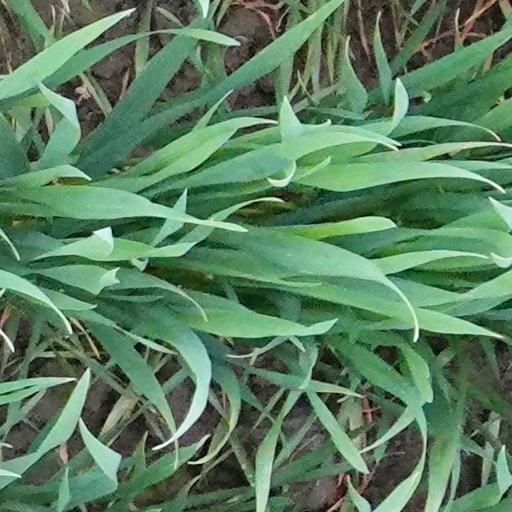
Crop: wheat